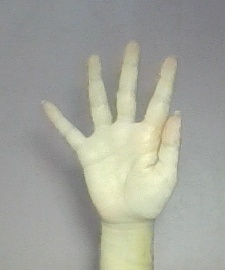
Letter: sheen